Magic (illusion)

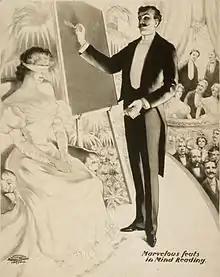
A mentalist on stage in a mind-reading performance, 1900

Until the 18th century, magic shows were a common source of entertainment at fairs, where itinerant performers would entertain the public with magic tricks, as well as the more traditional spectacles of sword swallowing, juggling and fire breathing. In the early 18th century, as belief in witchcraft was waning, the art became increasingly respectable and shows would be put on for rich private patrons. A notable figure in this transition was the English showman, Isaac Fawkes, who began to promote his act in advertisements from the 1720s—he even claimed to have performed for King George II. One of Fawkes' advertisements described his routine in some detail: